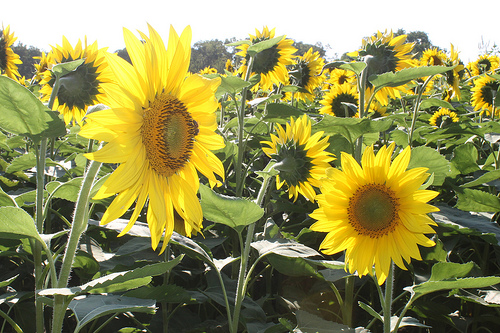
Flower: sunflower